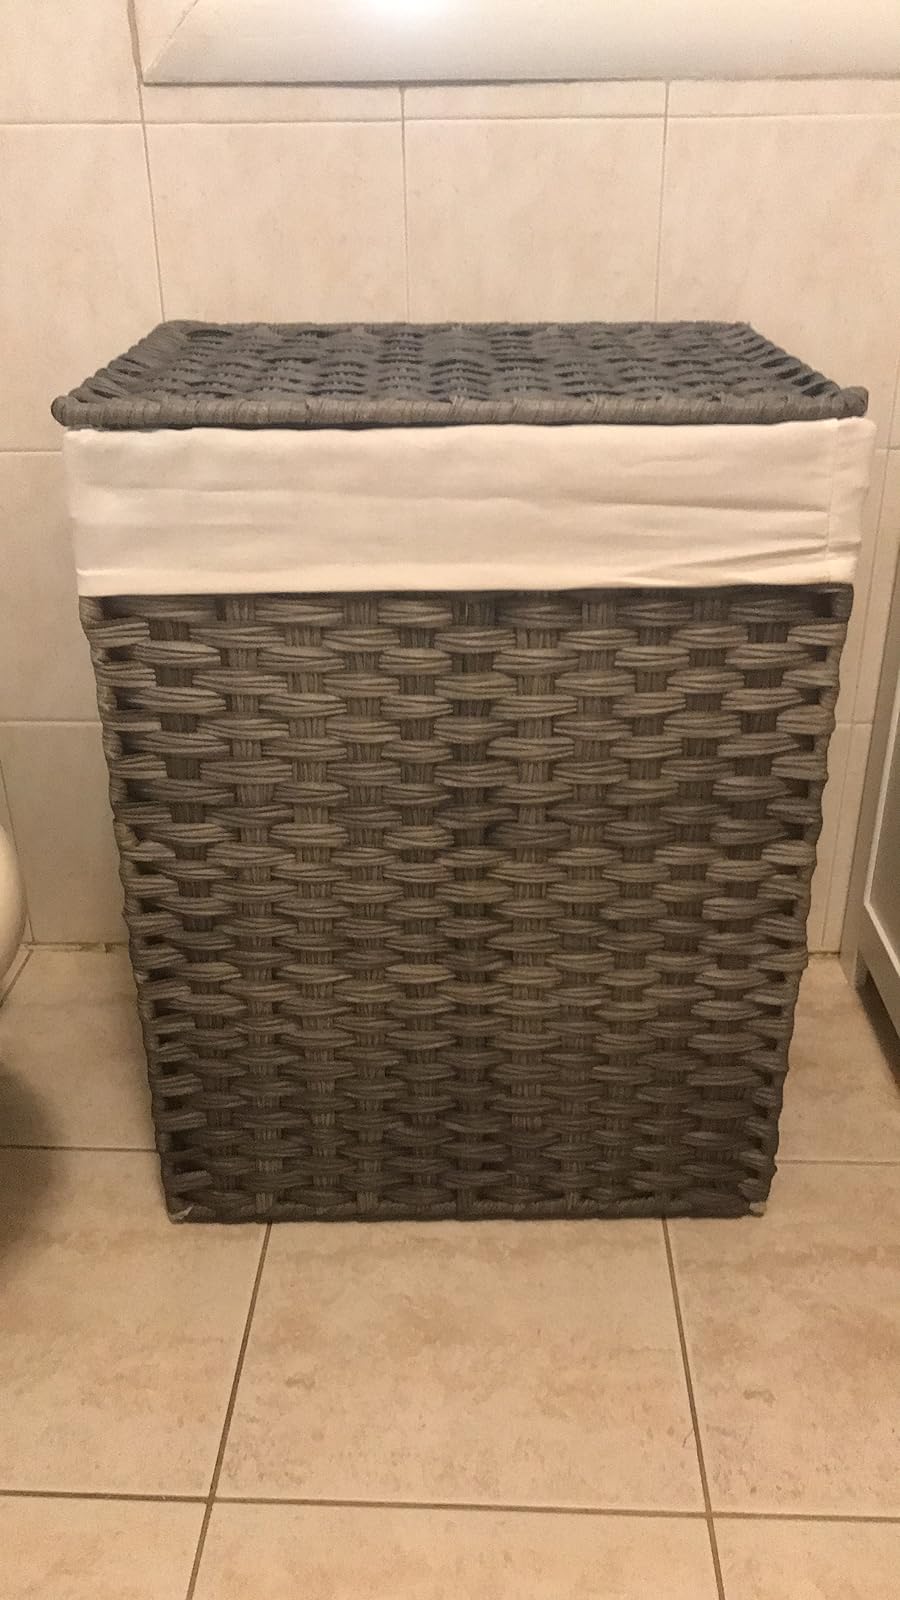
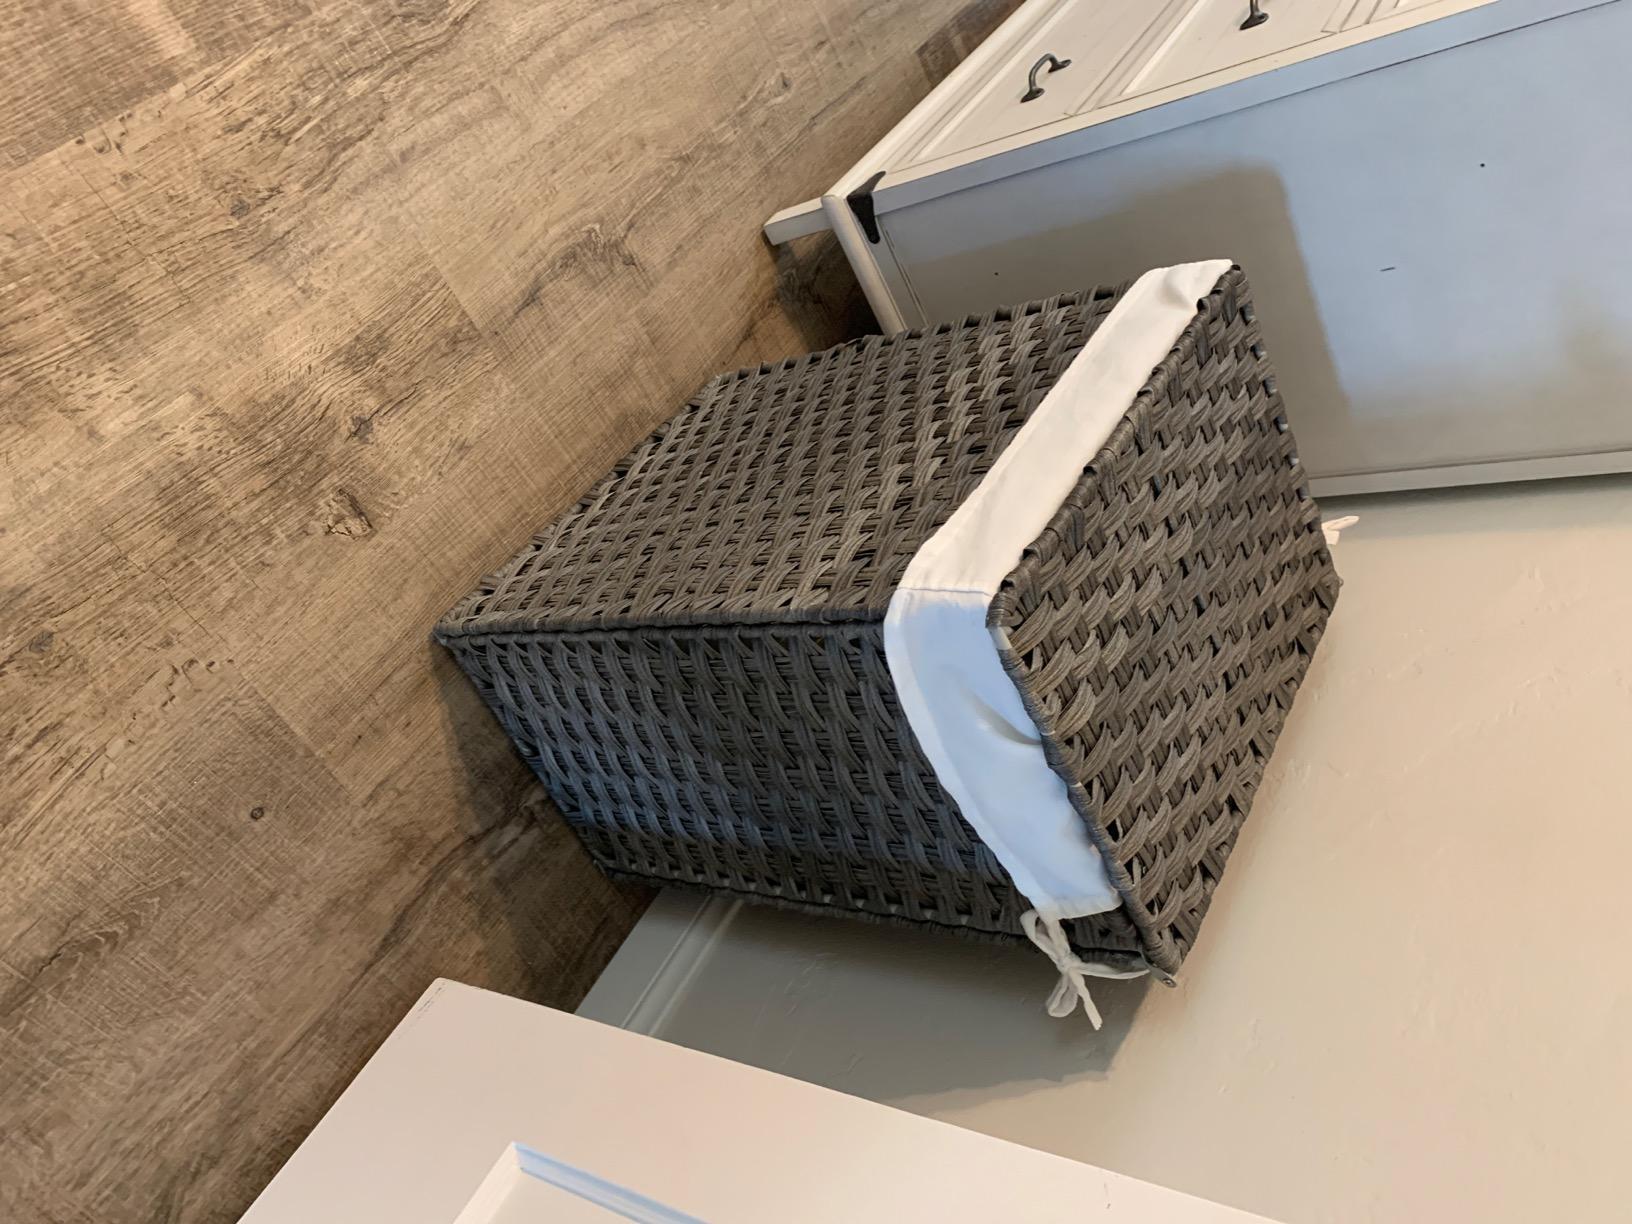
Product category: items_hamper
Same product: yes